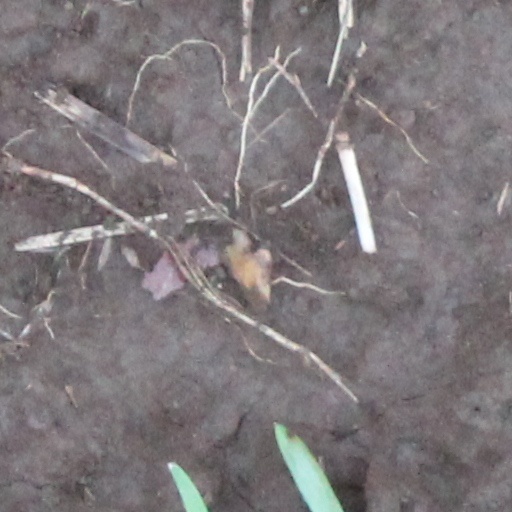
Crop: wheat